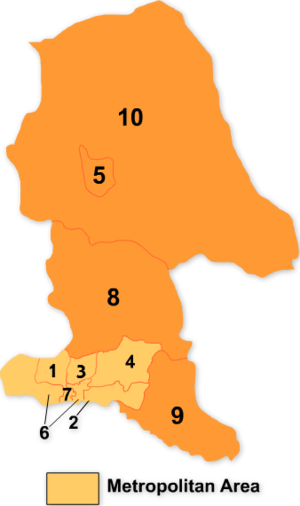
Baotou / Administrative enheder
Kort over Baotou
Baotou er en by på præfekturniveau i den autonome region Indre Mongoliet i det nordlige Kina. Præfekturet har et areal på 27.768 km², og en befolkning på 2.140.000 mennesker, med en tæthed på 77 indb./km².